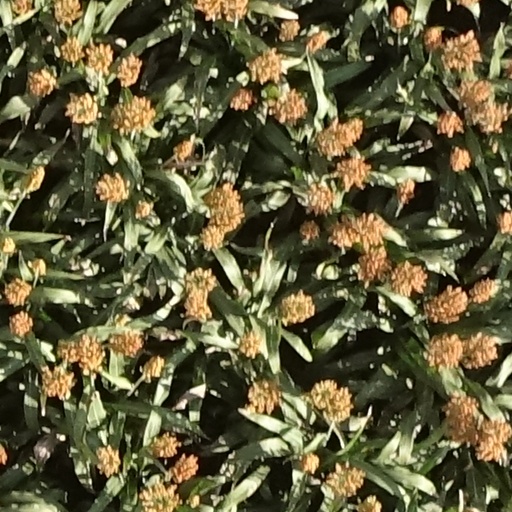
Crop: sorghum